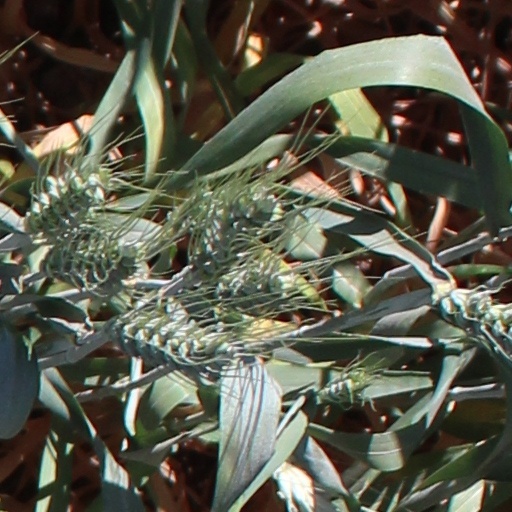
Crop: wheat